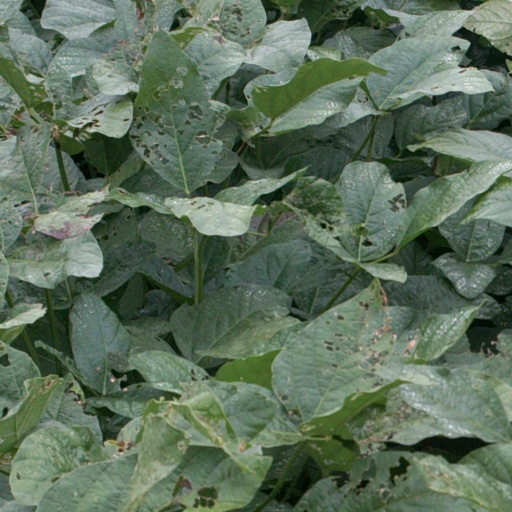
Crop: soybean